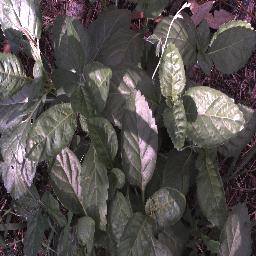
Label: snake_weed